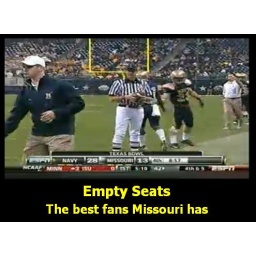
Missouri Tigers getting blown out by Navy with all the empty seats at their bowl game.